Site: brandenburg
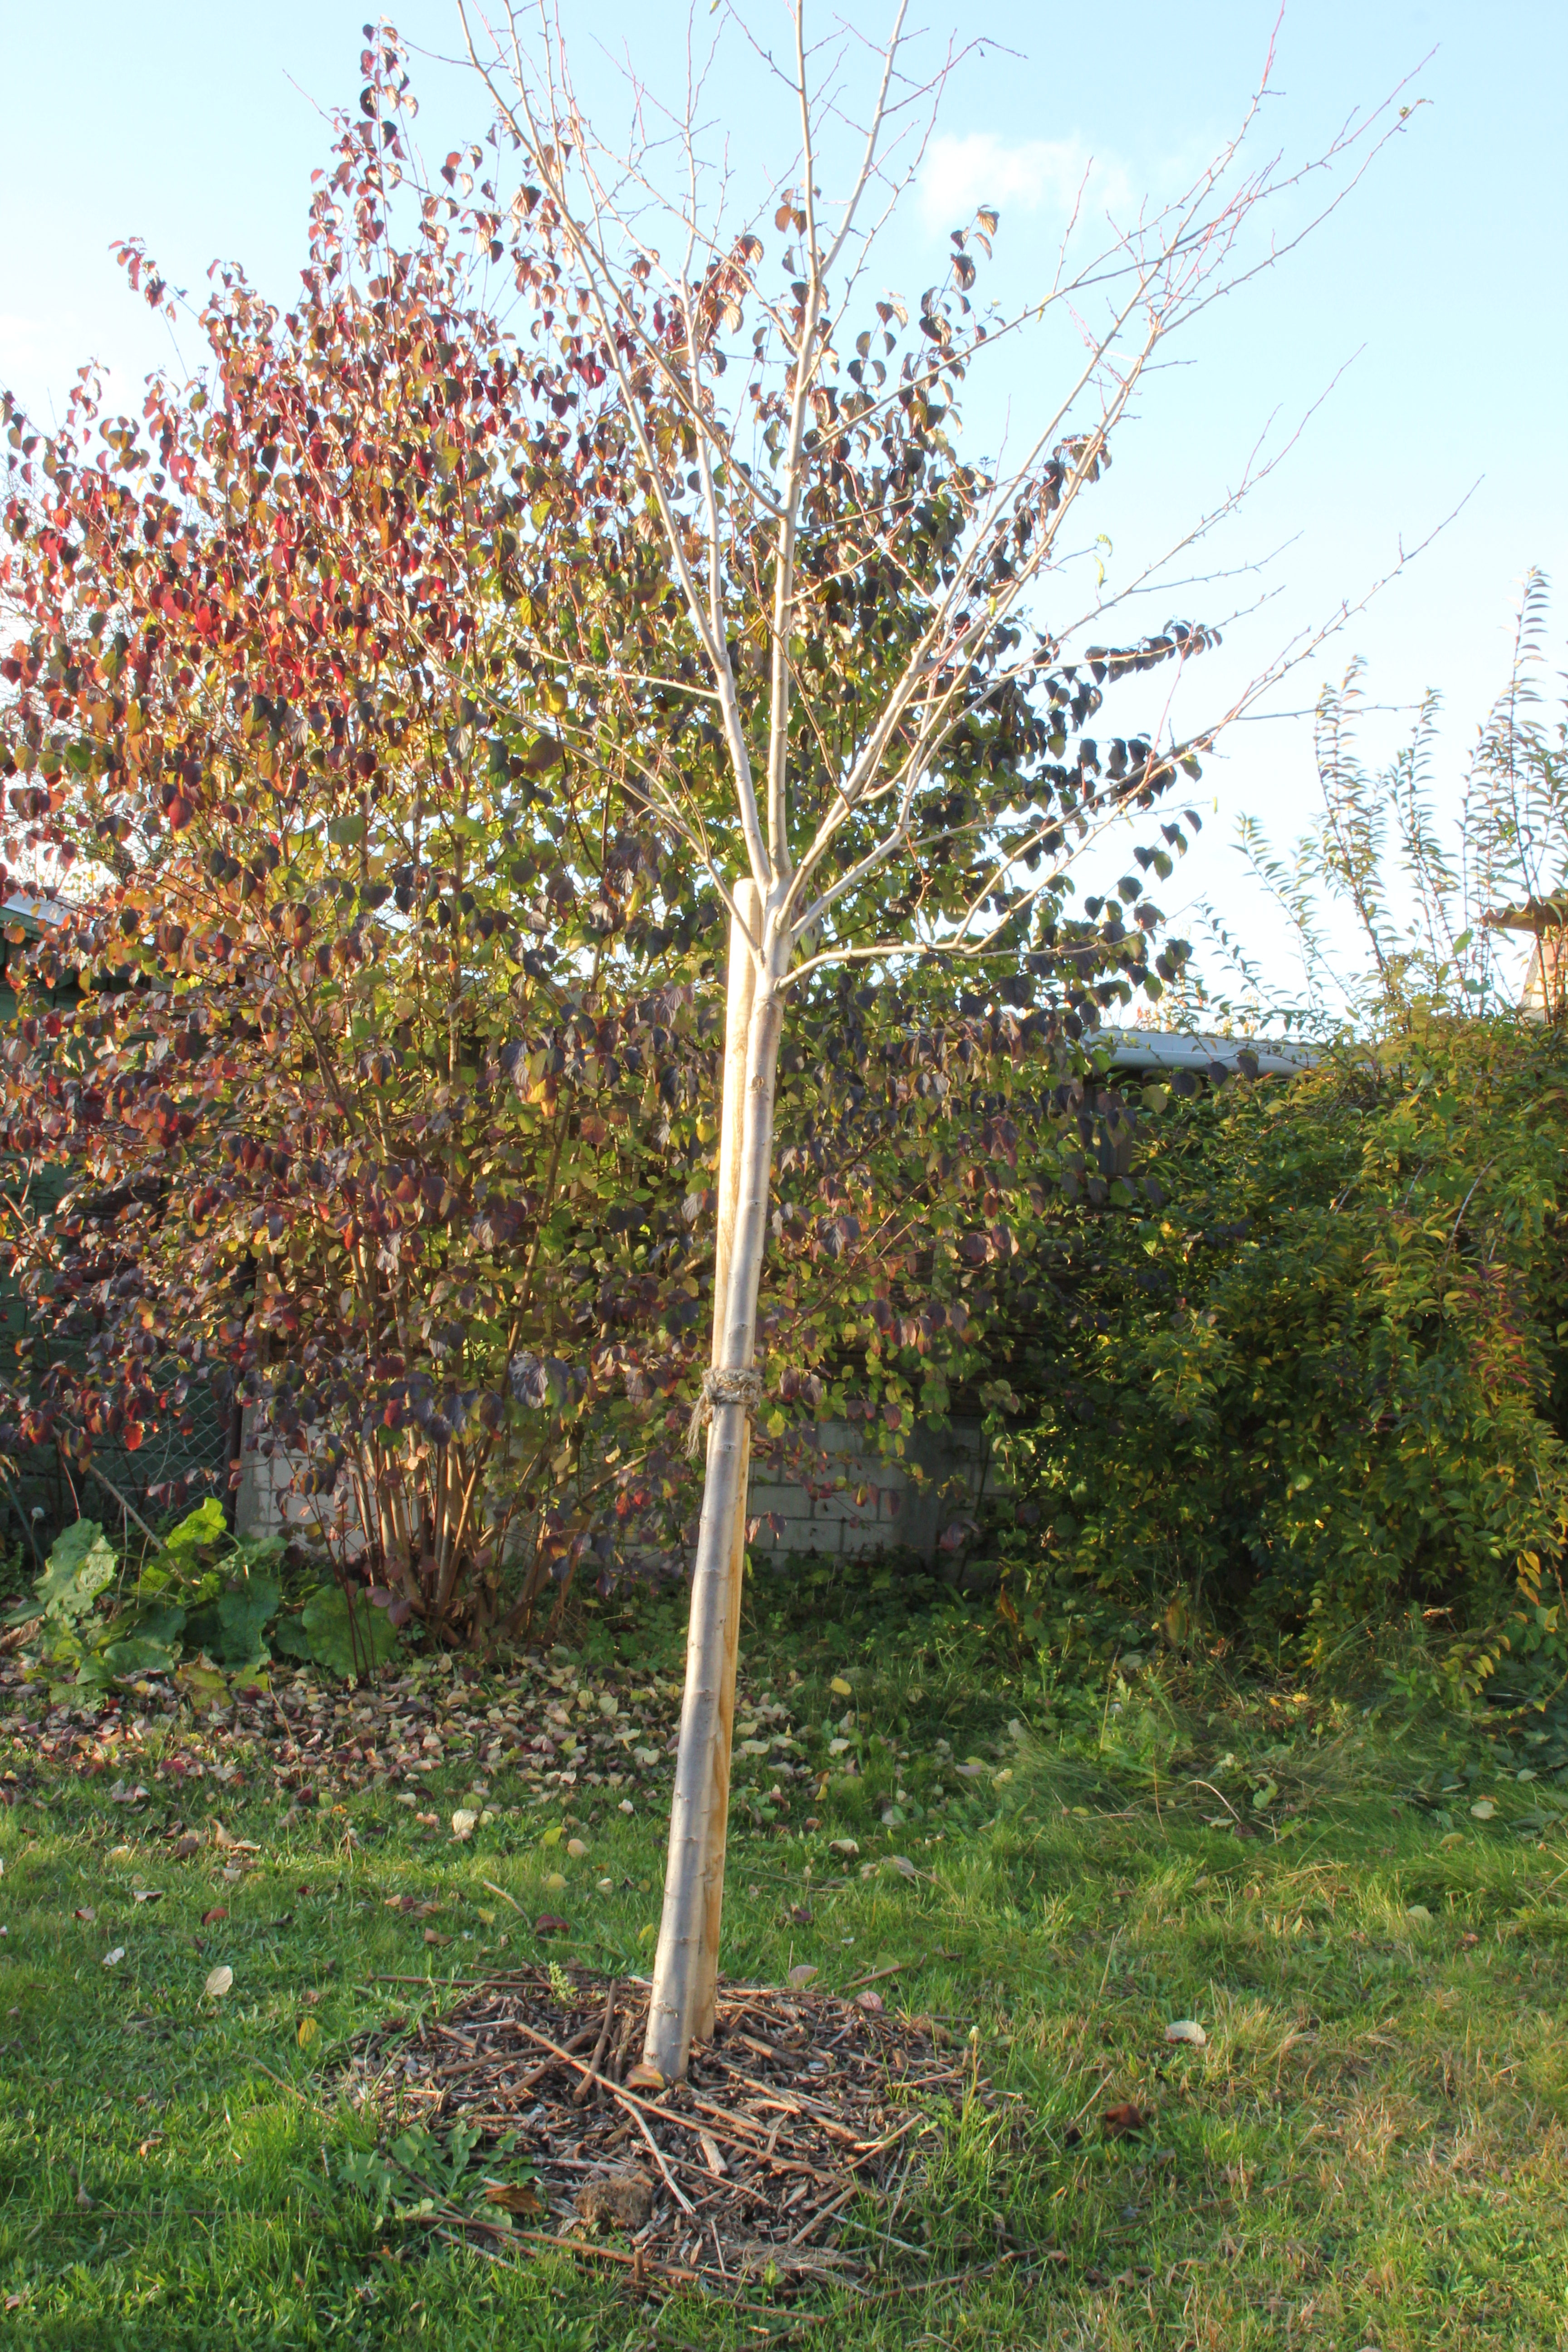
Growth stage (BBCH 91): Senescence, beginning of dormancy